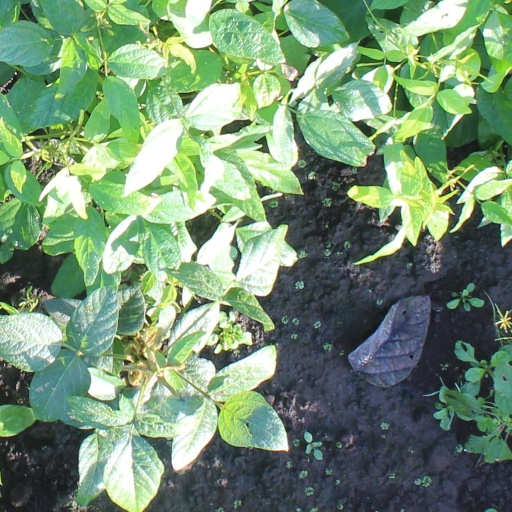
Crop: soybean